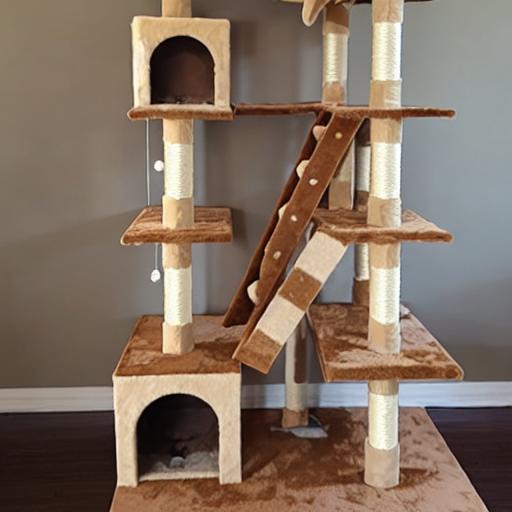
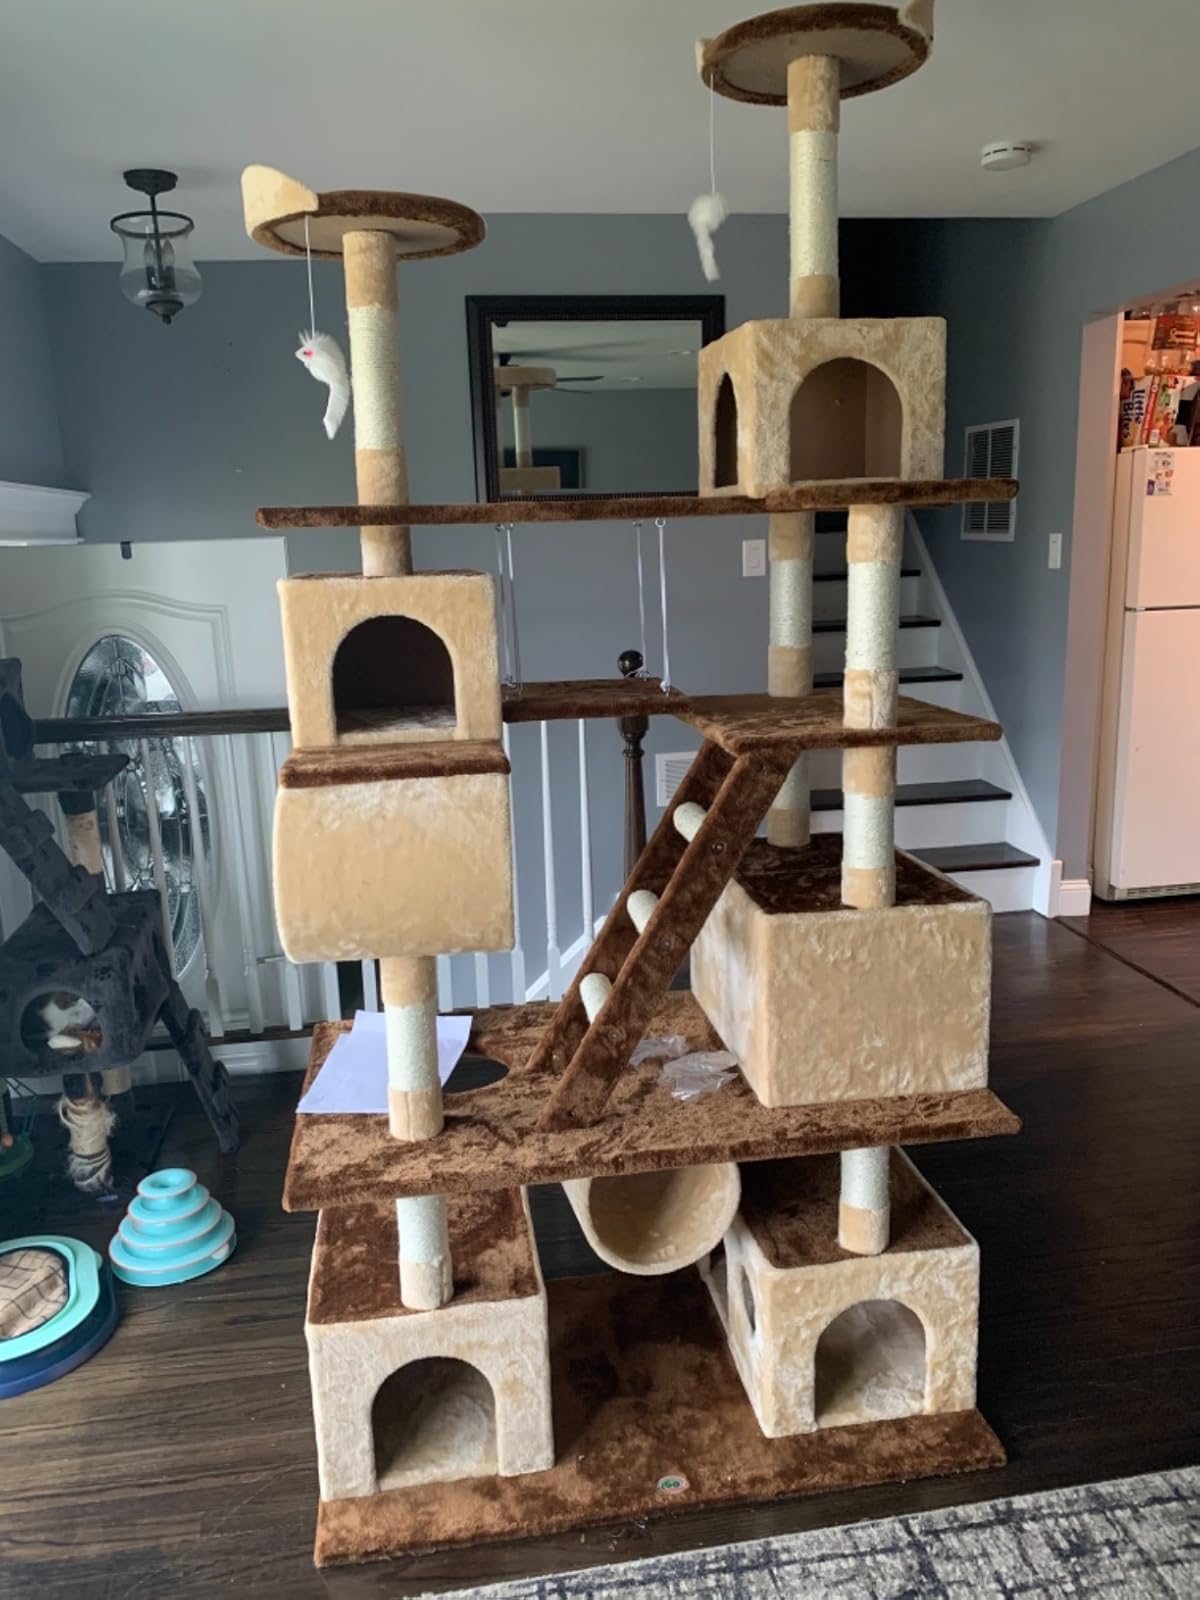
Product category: items_cat tree
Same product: no